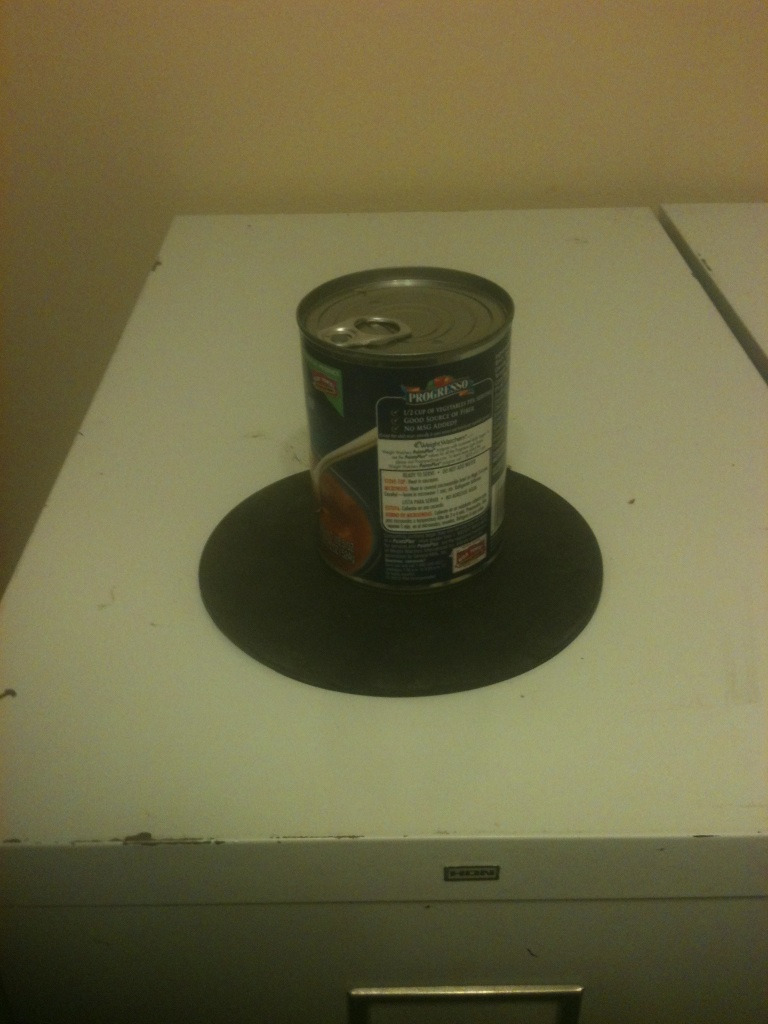Question: What is the contents of this can please?
Answer: unanswerable